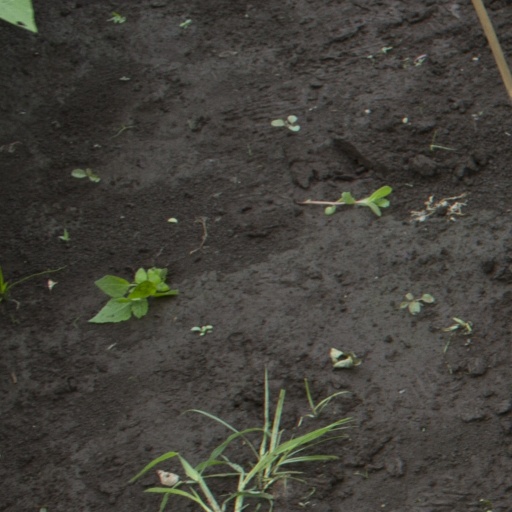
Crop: soybean